Saint-Laurent-en-Brionnais

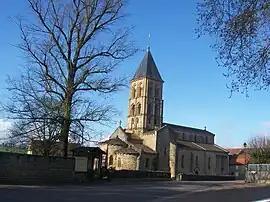
The church in Saint-Laurent-en-Brionnais

Saint-Laurent-en-Brionnais is a commune in the Saône-et-Loire department in the region of Bourgogne-Franche-Comté in eastern France.